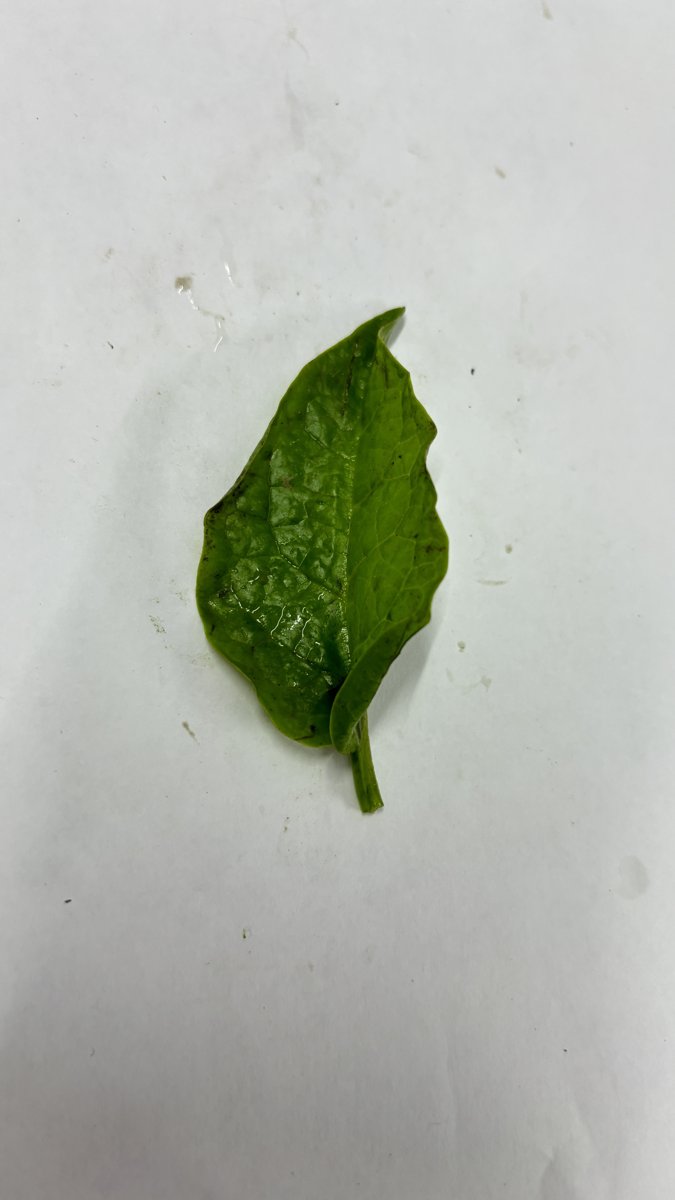
Label: Healthy-Leaf